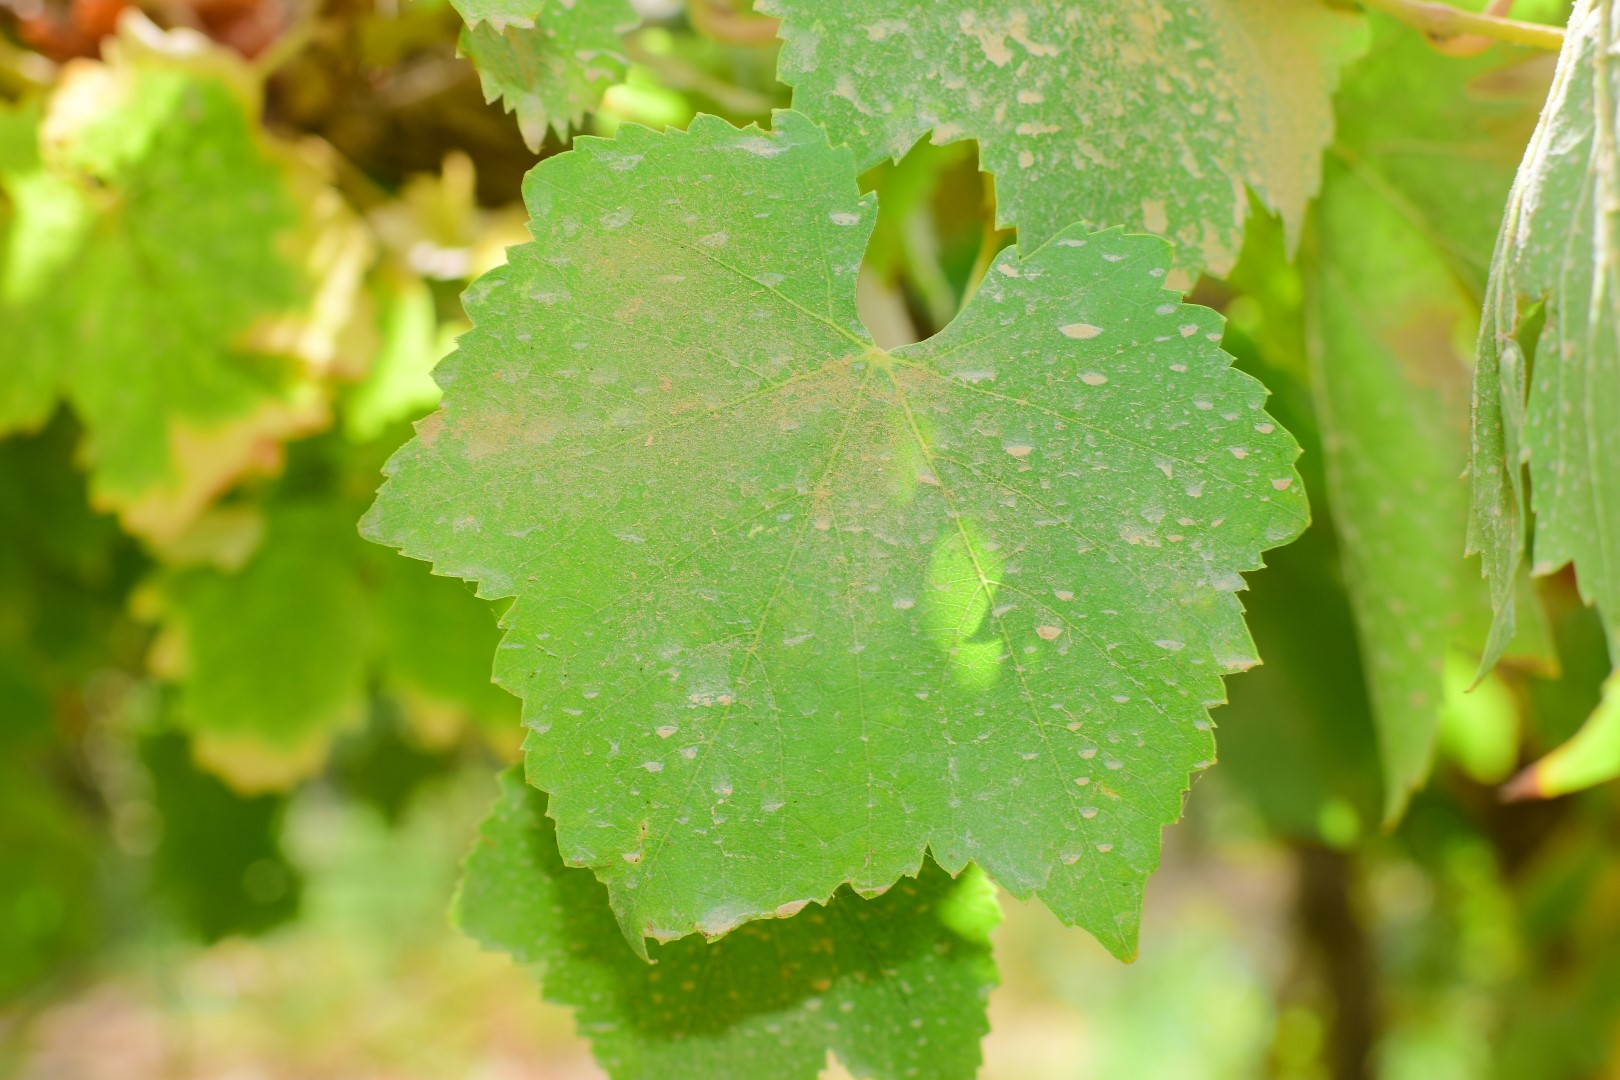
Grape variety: Thompson Seedless